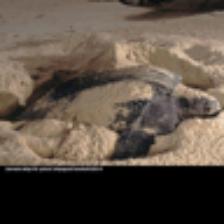
Label: NonHuman